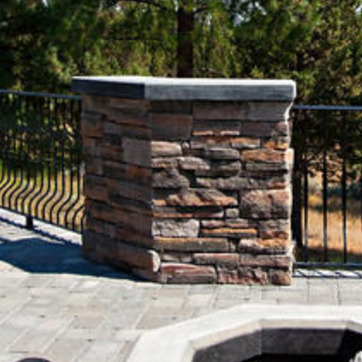
Material: stone